Wide Field Camera 3

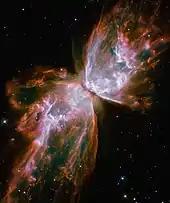
The Butterfly Nebula imaged by WFC3 in 2009

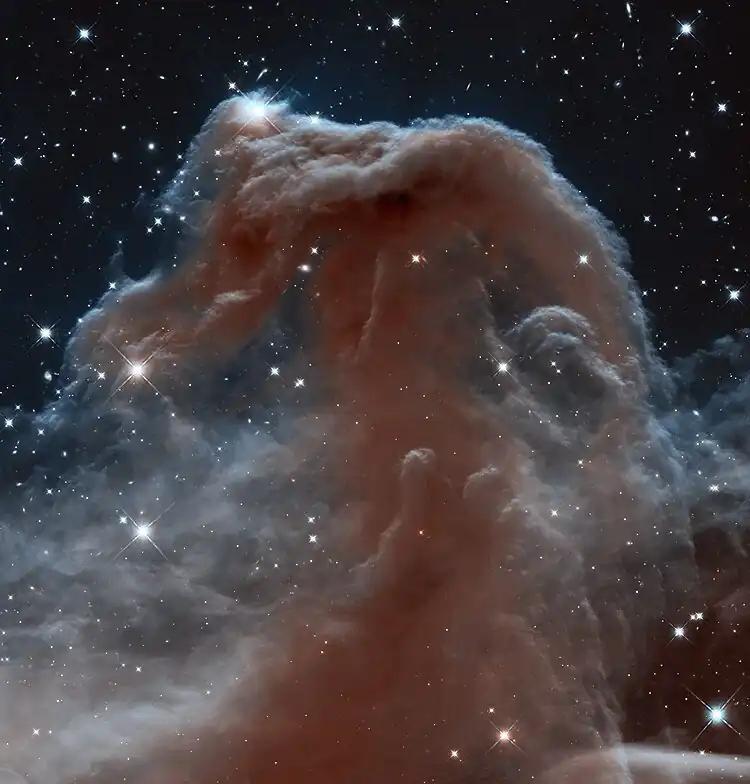
WFC3 infrared view of the Horsehead Nebula

The instrument is designed to be a versatile camera capable of imaging astronomical targets over a very wide wavelength range and with a large field of view. It is a fourth-generation instrument for Hubble.